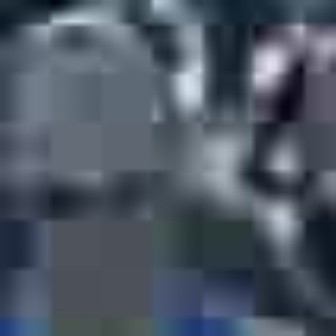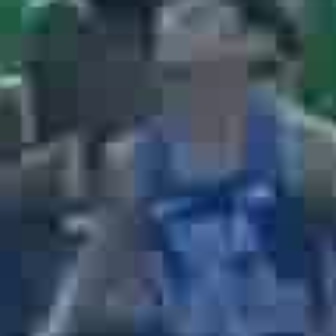
  Please identify the target specified by the bounding box [1,143,153,295] in the first image and locate it in the second image. Return the coordinates in [x_min,y_min,x_max,y_max] format.
Answer: [149,40,237,128]